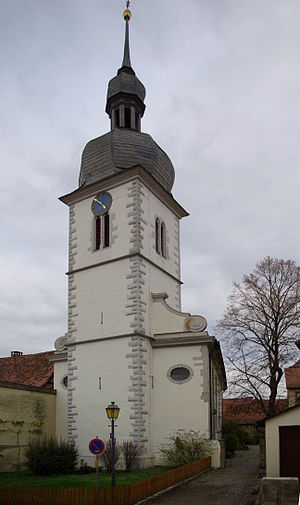
Prichsenstadt / Geografi / Inddeling
Prichsenstadt er en by i Landkreis Kitzingen i Regierungsbezirk Unterfranken, i den tyske delstat Bayern.